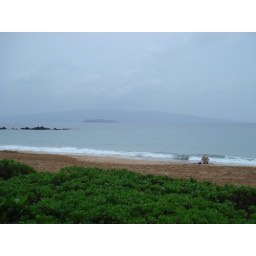
Love the one person sitting in a beach chair. Serenity! Nov 22, 2008